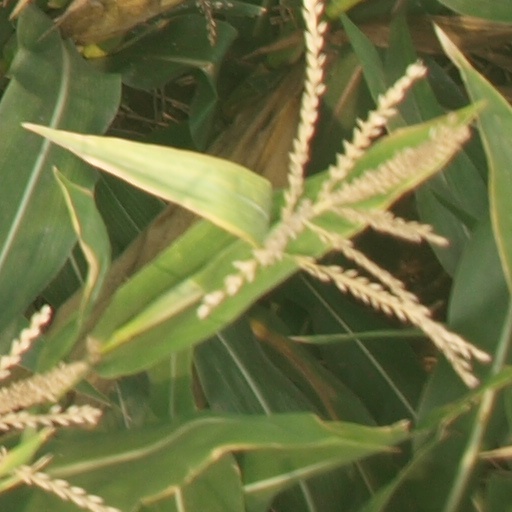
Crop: maize; corn